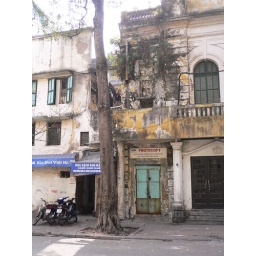
another crumbling facade - a tree groing out the top and a photocopy shop below